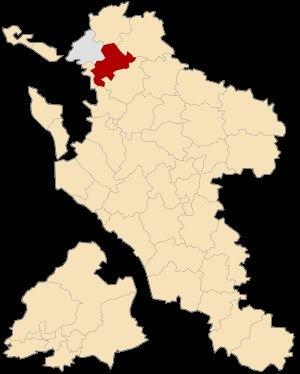
La Jarrie est une commune du sud-ouest de la France située dans le département de la Charente-Maritime. Ses habitants sont appelés les Jarriens et les Jarriennes.
Le canton de La Jarrie est une division administrative française située dans le département de la Charente-Maritime et la région Nouvelle-Aquitaine.